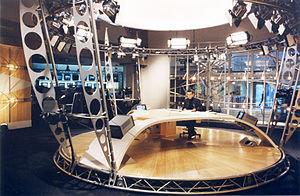
Le présentateur des éditions du soir, Olivier Benkemoun, sur le plateau principal d'i-télé, le jour de son lancement, le 4 novembre 1999.
CNews, anciennement connue sous le nom d'I-Télévision puis d'I-Télé, est une chaîne de télévision française d'information nationale en continu.